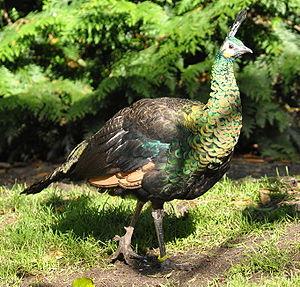
Paon spicifère (Pavo muticus) dans le Parc des Oiseaux Walsrode, Allmagne.
Un animal national est un animal choisi par une communauté comme son emblème en raison de sa représentativité, soit parce qu'il est caractéristique du territoire considéré, soit encore pour la Nouvelle Zélande le kiwi. Certains pays ont plusieurs animaux nationaux.